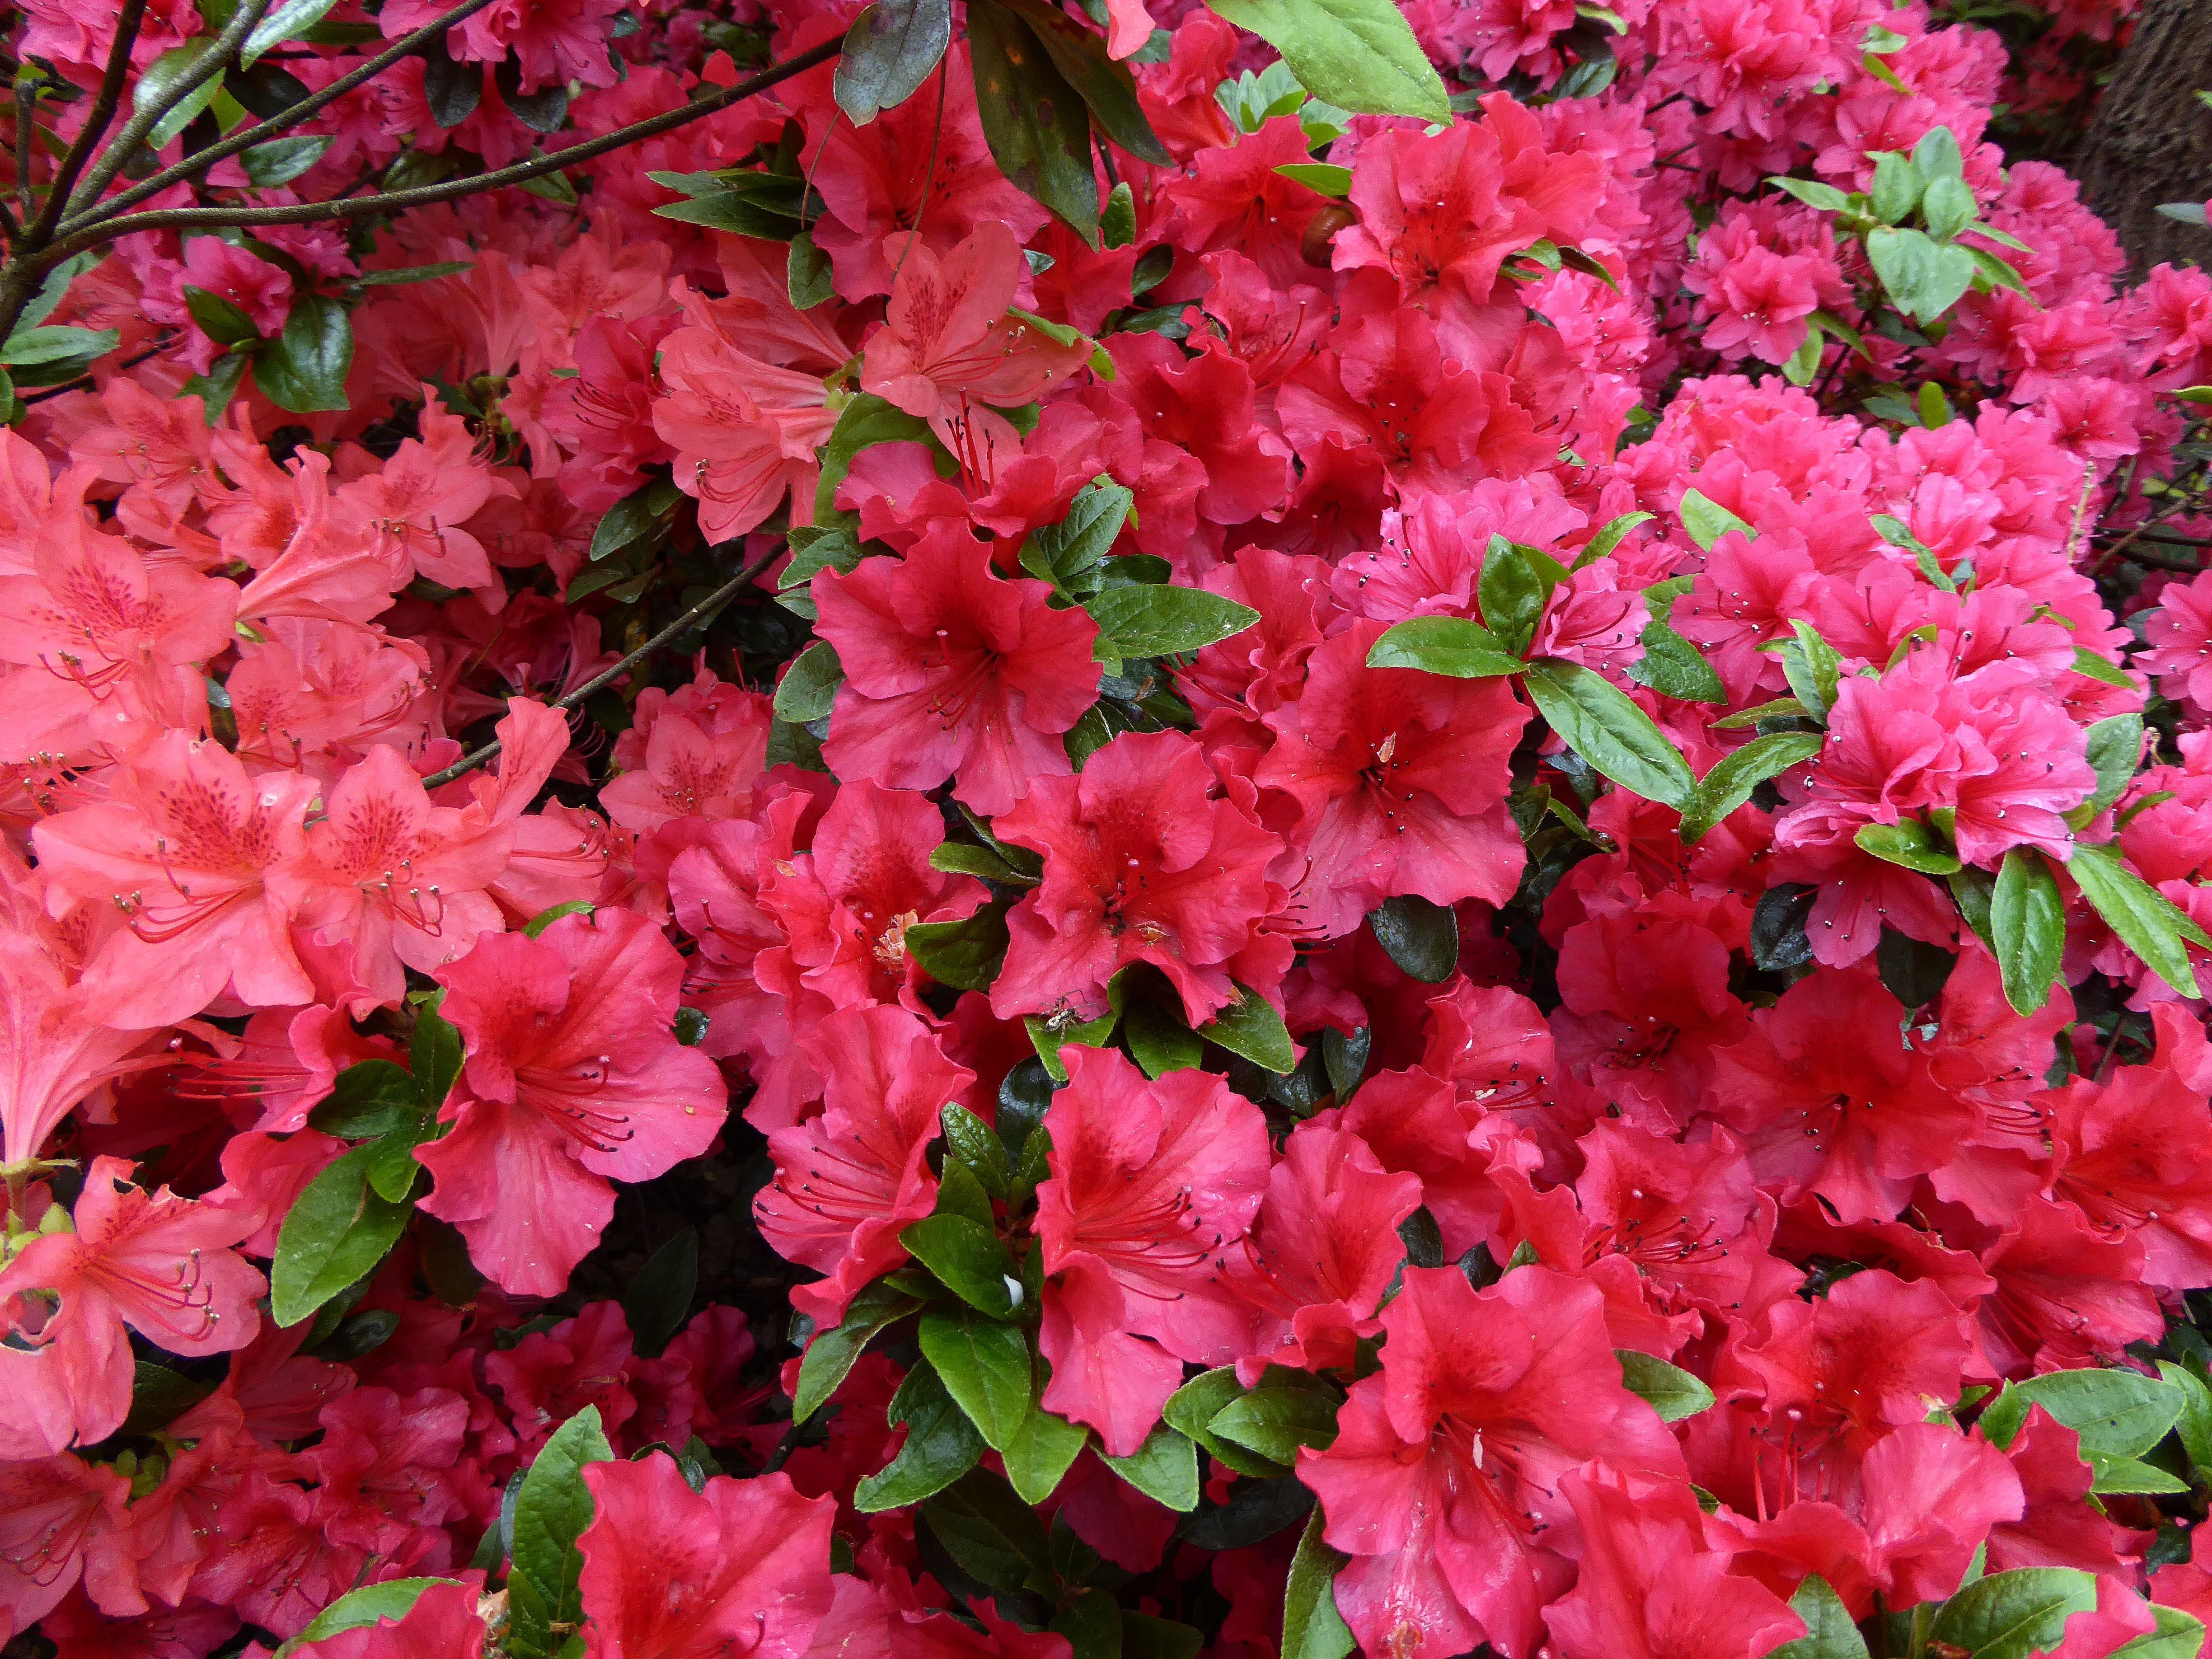
plant, flower, bloom, bush, spring, red, colorful, close, shrub, rhododendron, ornamental shrub, azalea, flowering plant, azalea flowers, annual plant, woody plant, land plant